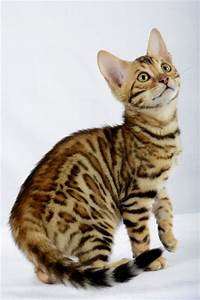
Label: gatto